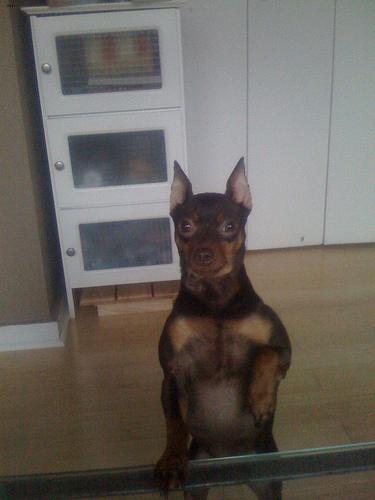
Breed: miniature pinscher